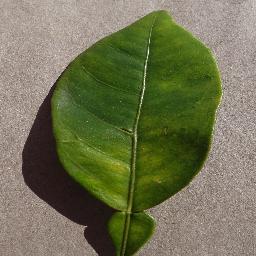
Label: Orange___Haunglongbing_(Citrus_greening)